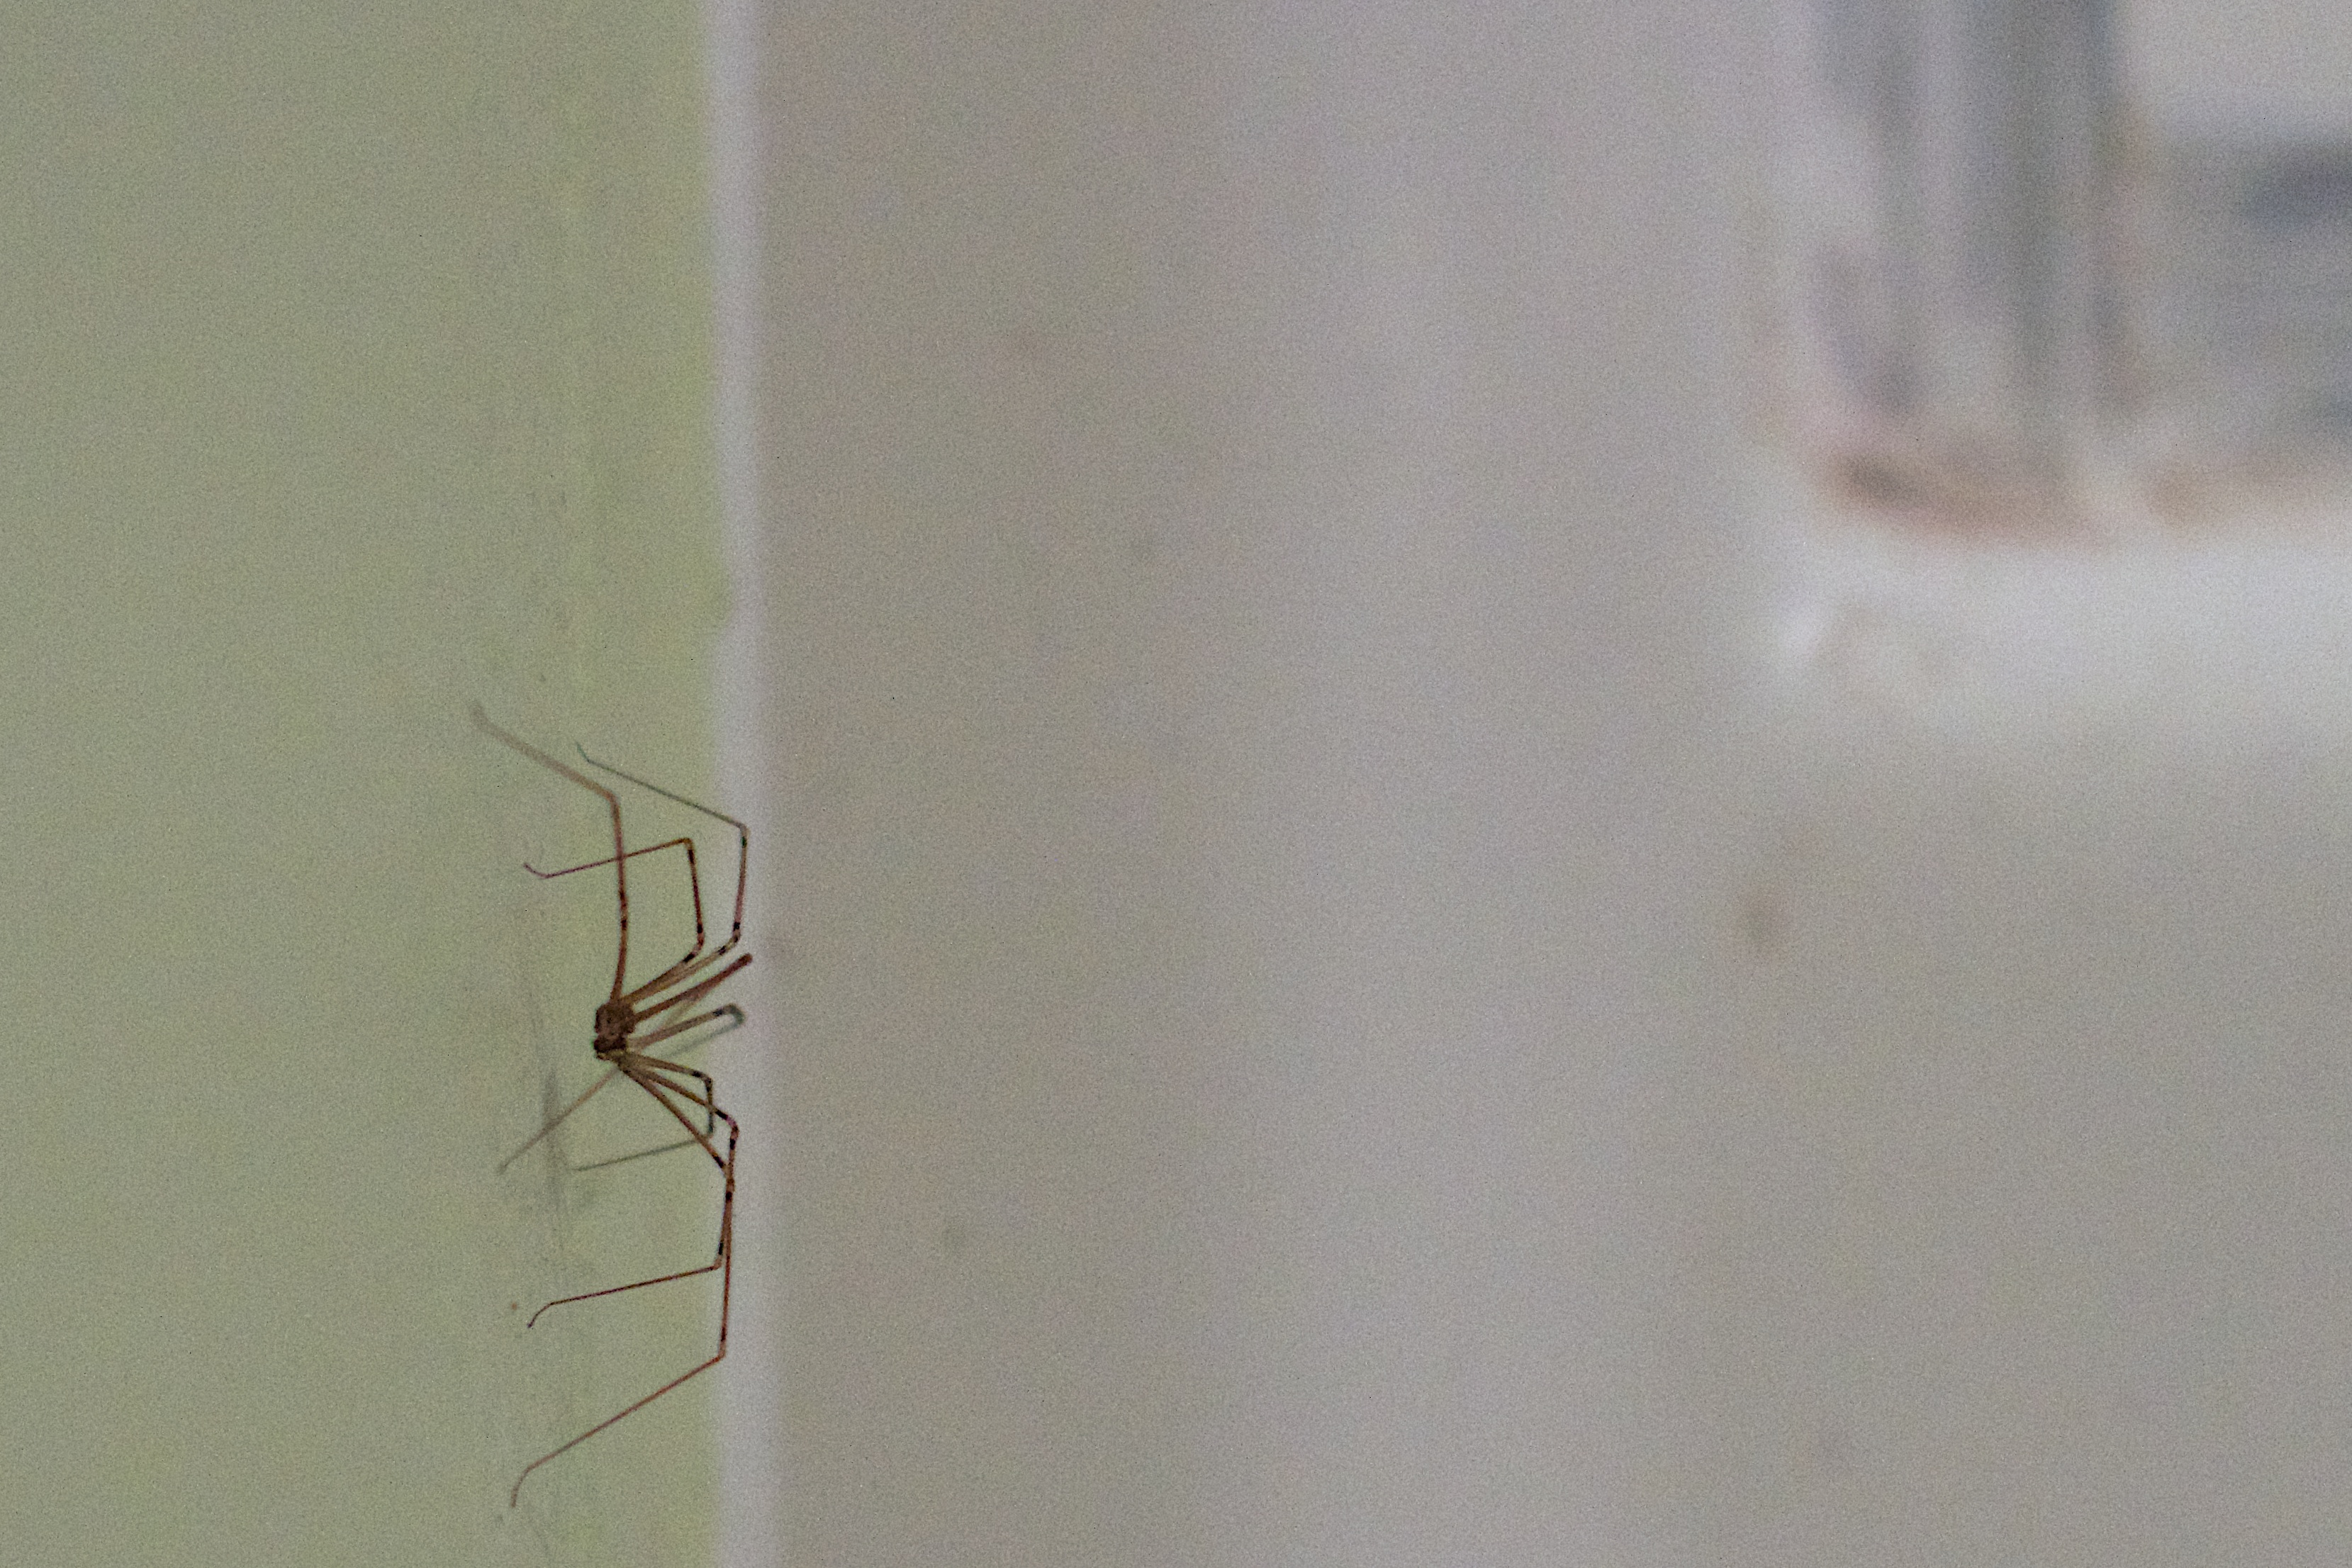
floor, glass, wall, ceiling, line, spider, sketch, drawing, mold, plaster, flooring